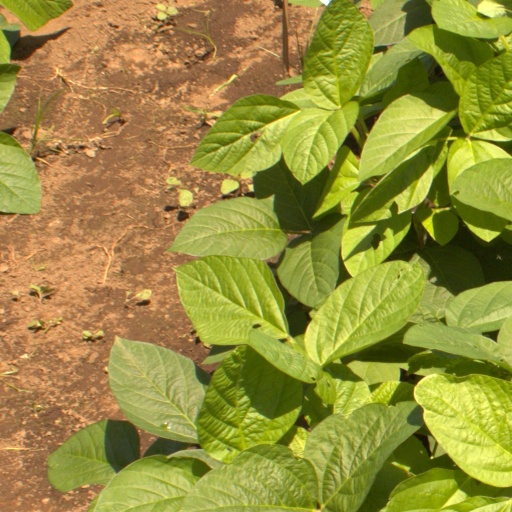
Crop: soybean